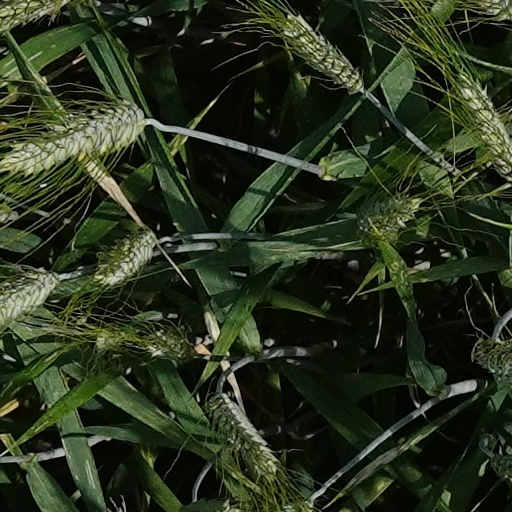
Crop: wheat